Yugyeom

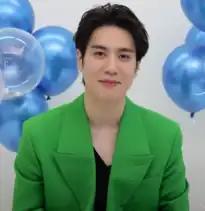
Yugyeom in June 2021.

On June 11, Yugyeom released "I Want U Around" featuring DeVita. The single served as a pre-release of the 7-track extended play "", for which he collaborated with hip-hop artists DeVita, Loco, Gray, Jay Park and Punchnello. The EP, which was released on June 17, saw Gray produce five songs and Cha Cha Malone two. A music video for "All Your Fault" was also released on the same day.